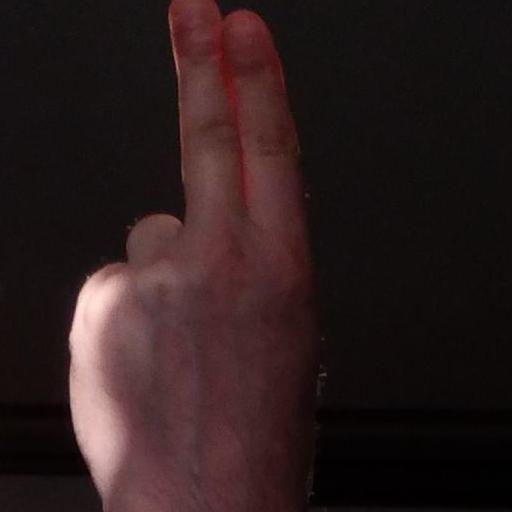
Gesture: two_up_inverted